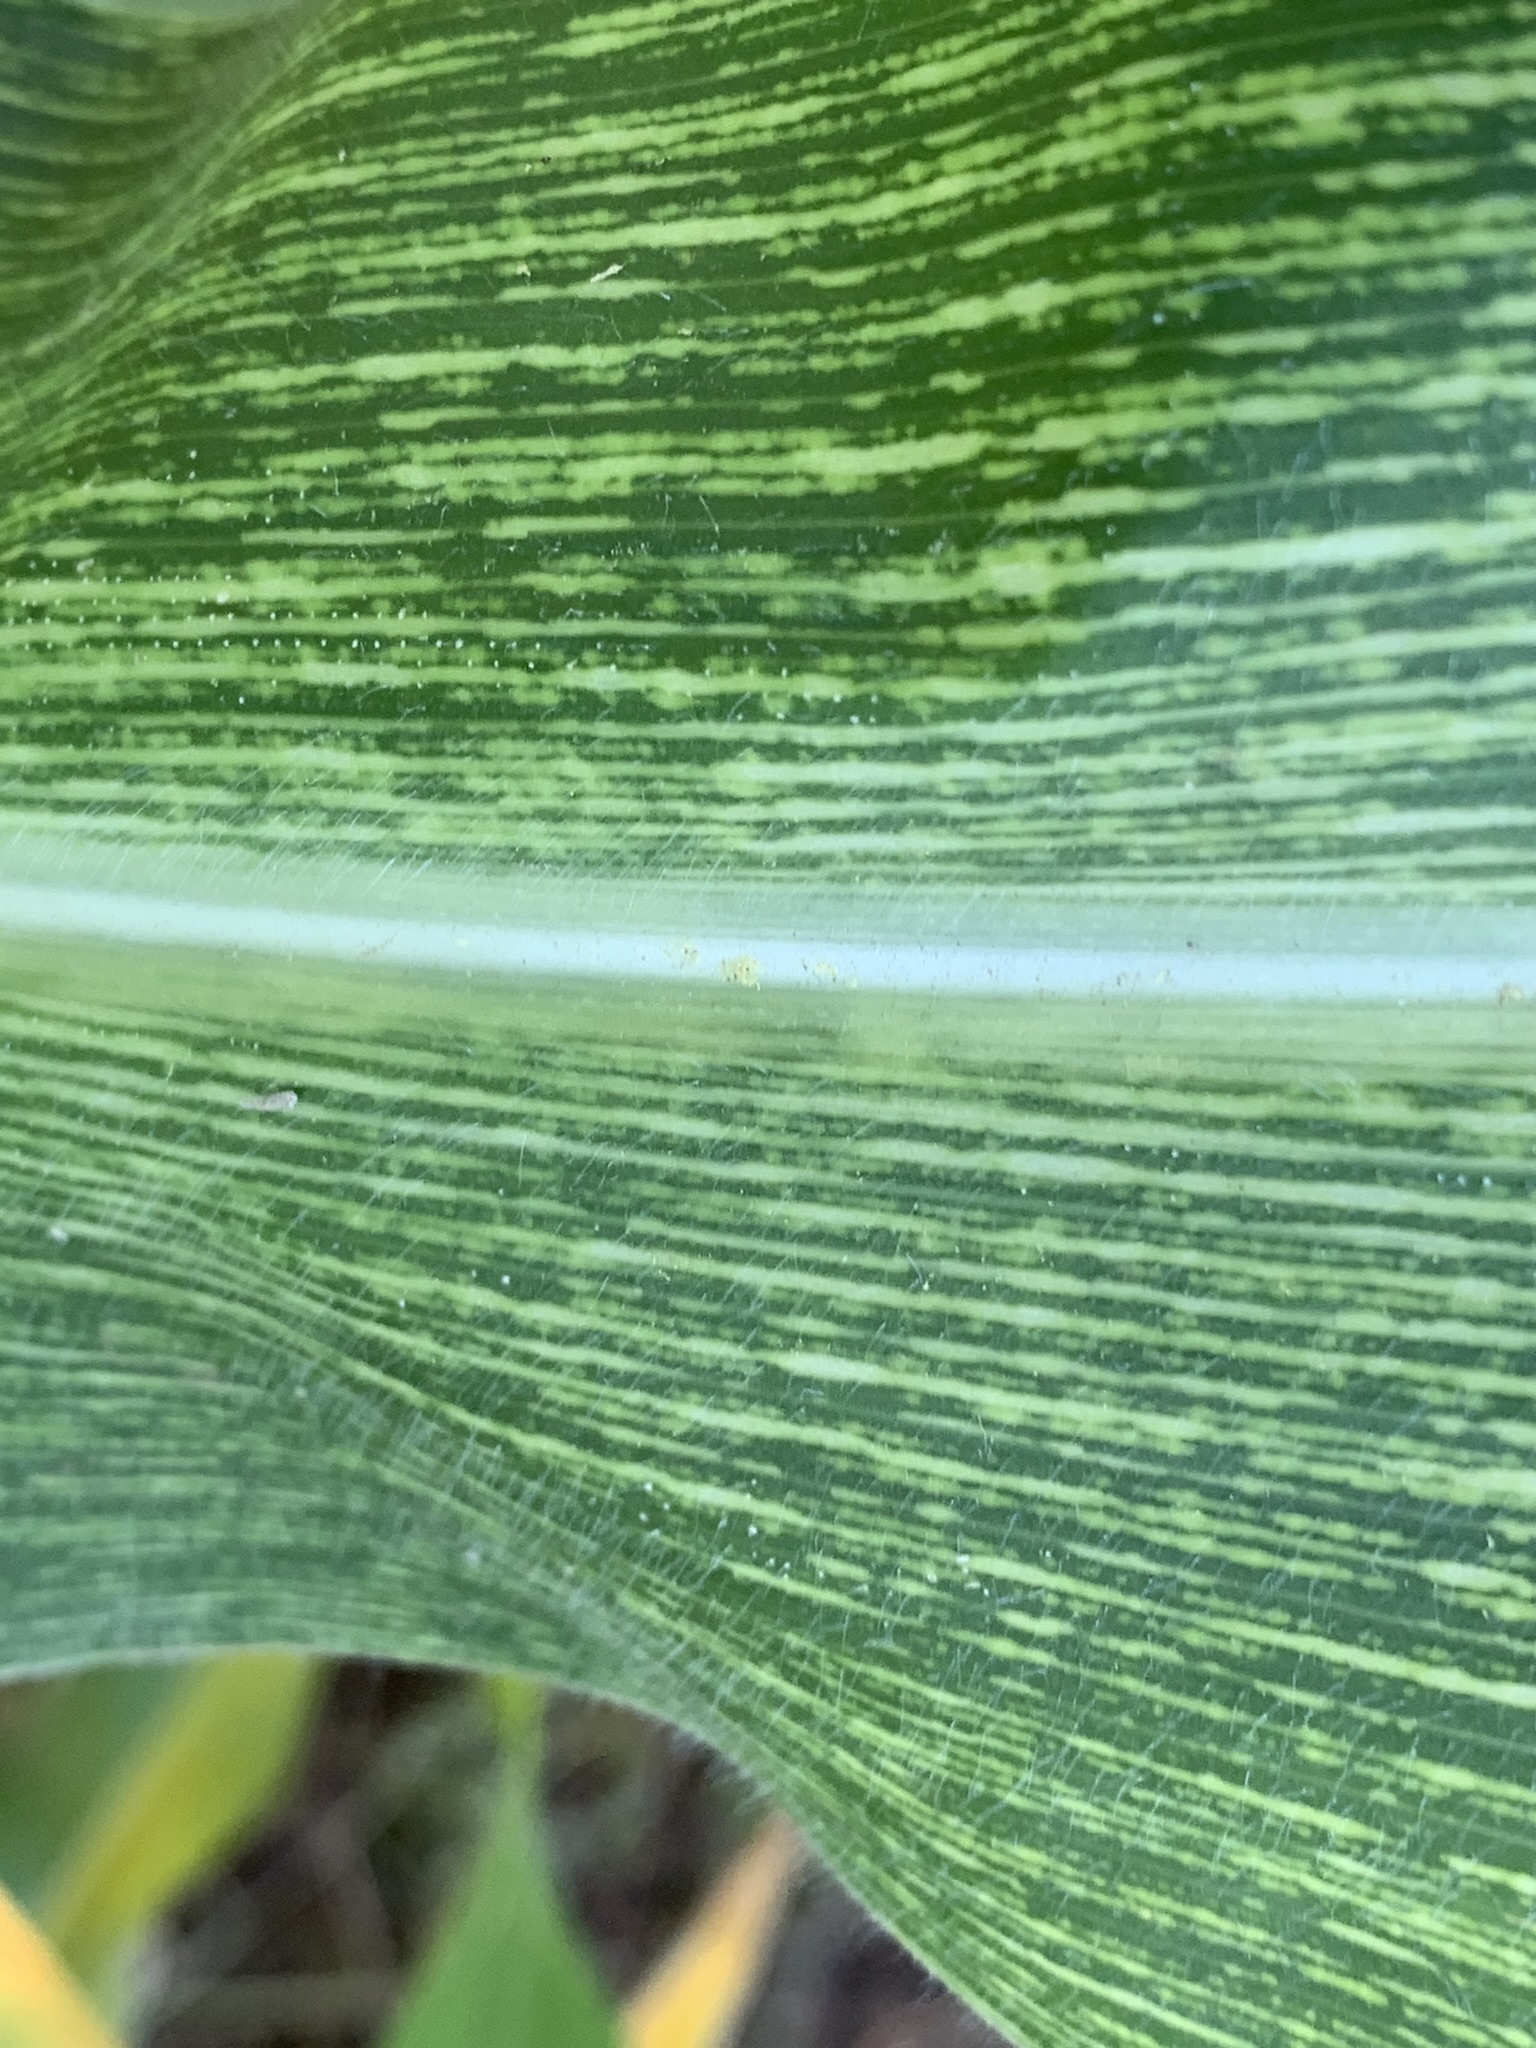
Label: MSV